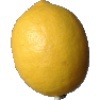
Label: lemon